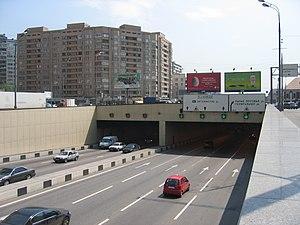
Lefortovo est un district municipal du District administratif sud-est de Moscou. Sa population au recensement de 2002 est de 87 560 habitants.
Le tunnel Lefortovo est un tunnel routier à Moscou, en Russie, faisant partie du 3ᵉ périphérique autoroutier. Il a été construit entre 2001 et 2003. L'ensemble des travaux mesure 3,2 km. La partie creusée sous le parc Lefortovo et la rivière Iaouza à l'aide d'une foreuse mesure 2 × 2,2 km. Ce sont deux cylindres d'un diamètre de 14,2 mètres.
Le présent article recense les tunnels les plus longs au monde en service mais exclut les tunnels de métro et les tunnels canaux. Le plus long tunnel destiné au transport de personnes au monde est la Ligne 3 du métro de Canton.